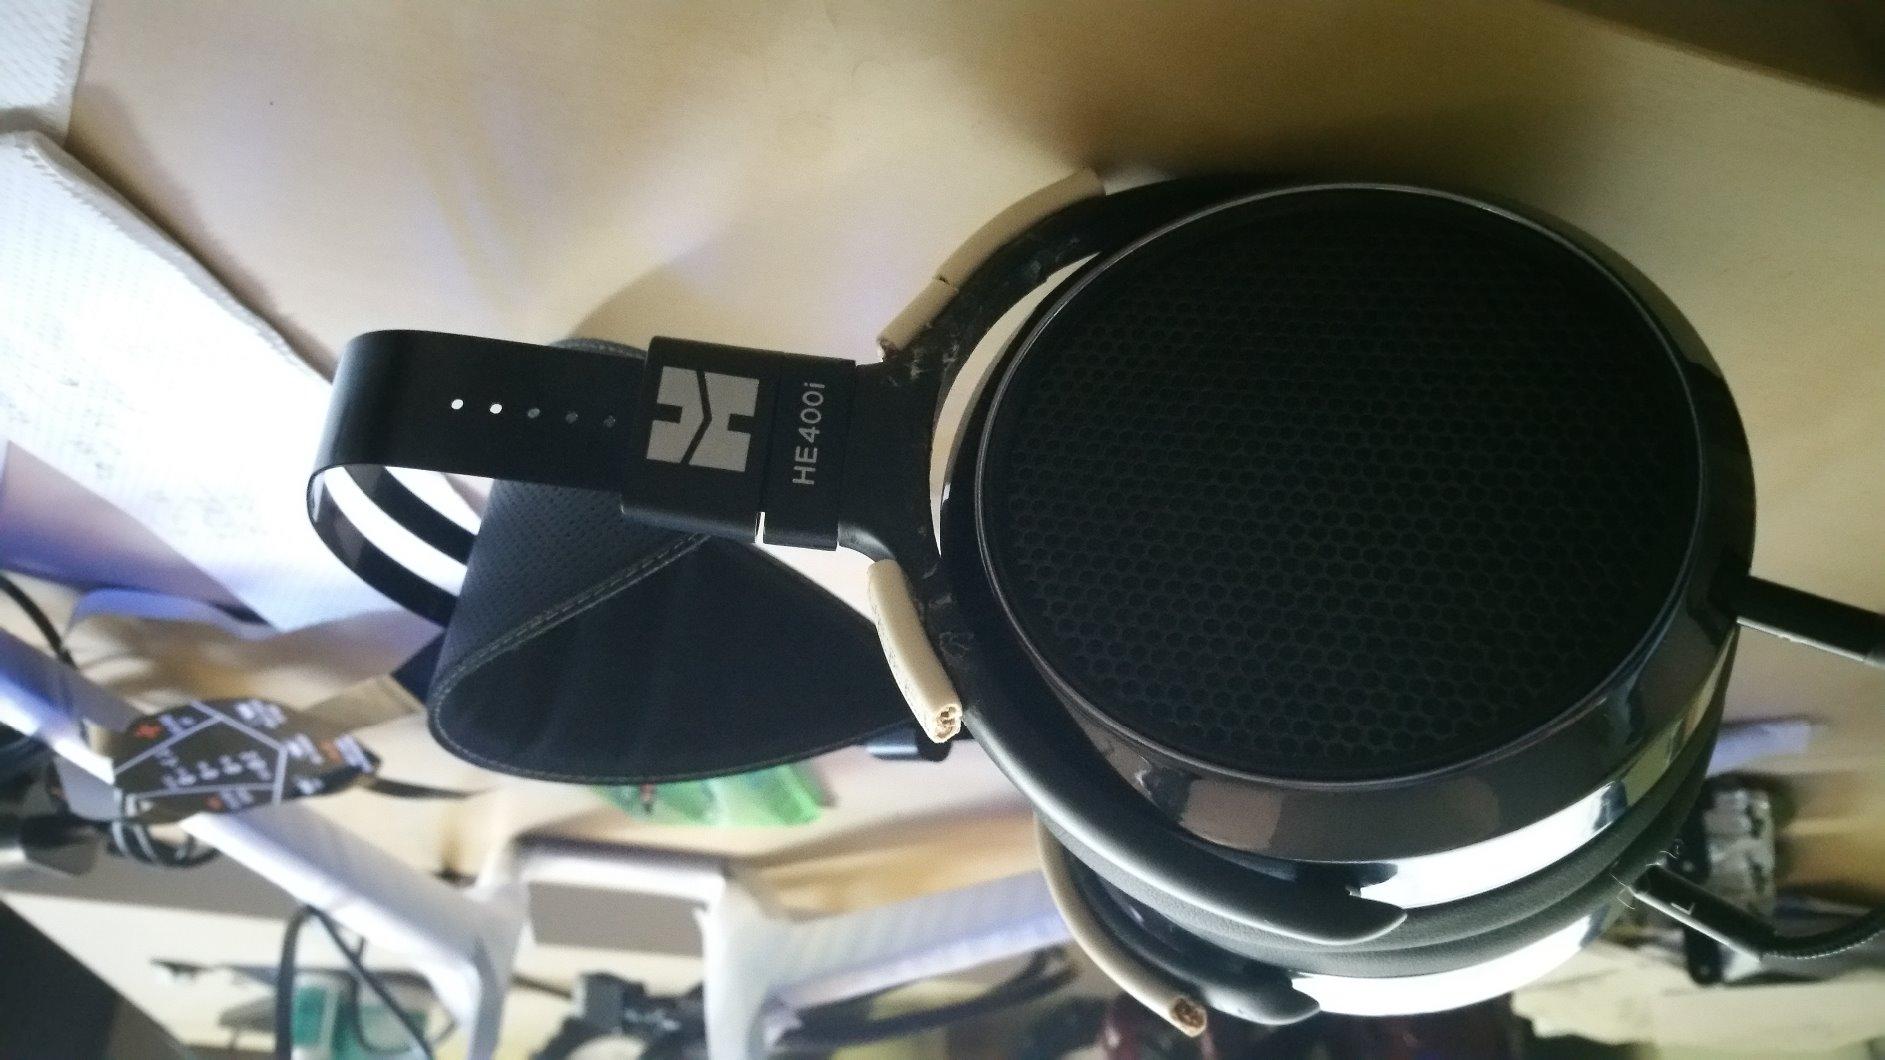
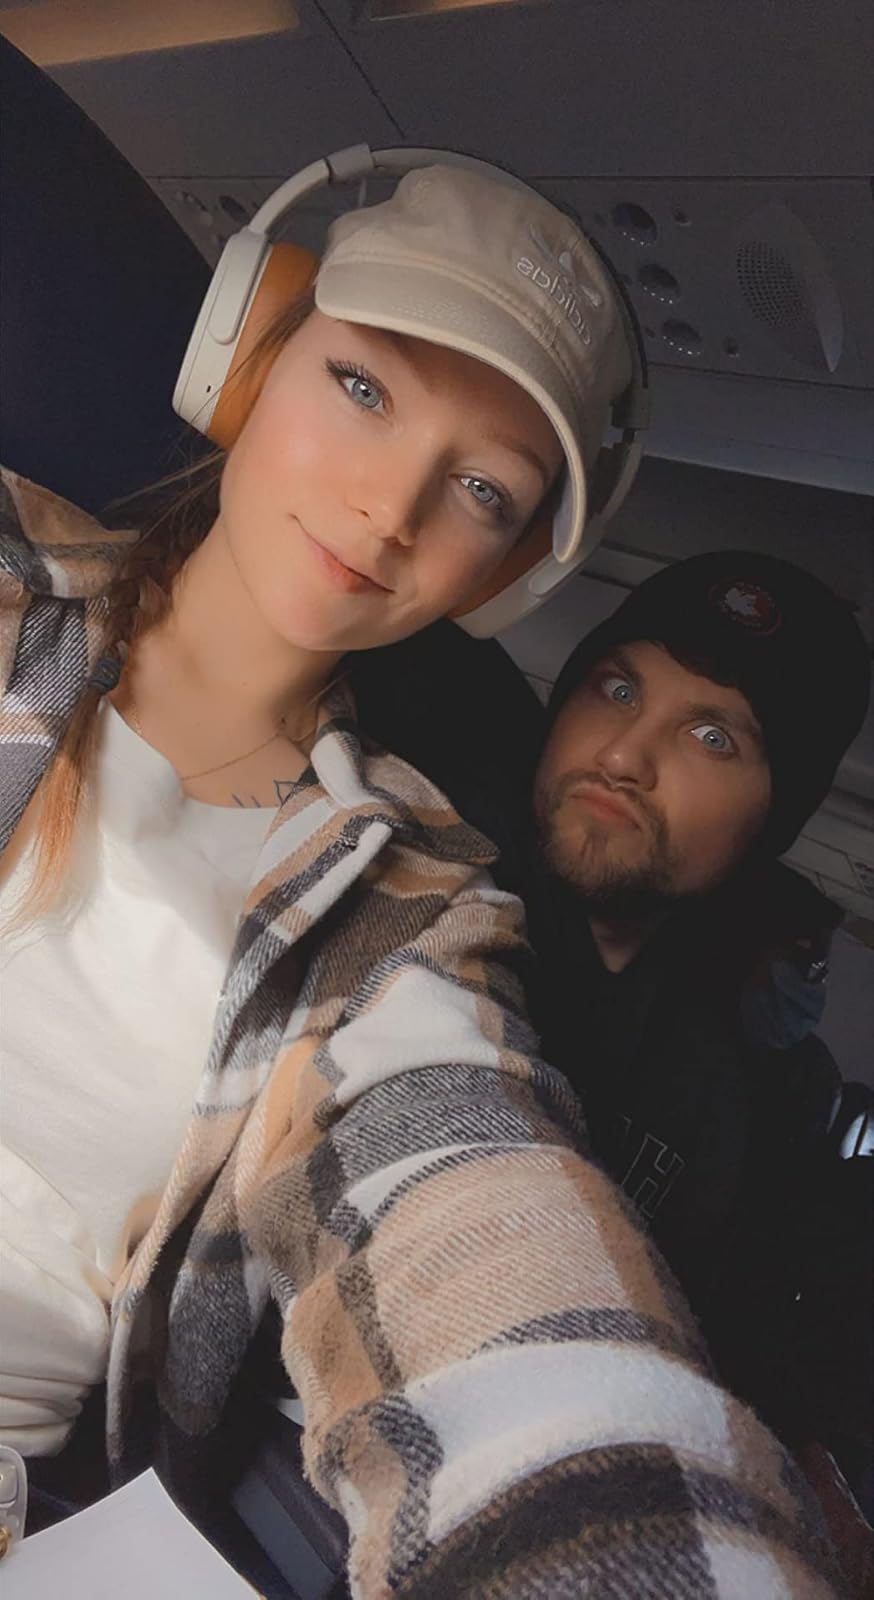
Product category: headphones
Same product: no